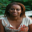
Label: woman